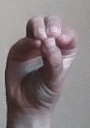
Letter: ha